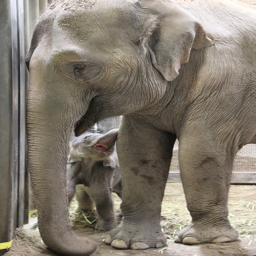
A large grey elephant standing next to it's baby.
An adult and a juvenile elephant standing next to the wall of an enclosure.
A mother elephant and calf stand by the bars of their enclosure.
Grey Elephant stands with baby by its side
A mother elephant is standing next to her baby.